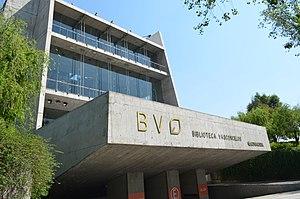
Façade de la bibliothèque Vasconcelos dans la ville de Mexico.
La bibliothèque Vasconcelos est une importante bibliothèque publique de la ville de Mexico.